Gibraltar Chronicle

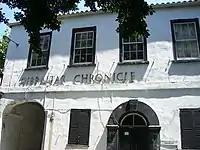
Gibraltar Chronicle printers.

The "Gibraltar Chronicle" published the news of the victory of Trafalgar on 23 October, i.e. only two days after the event, in English and French, and included a letter from Admiral Collingwood to the Governor of Gibraltar Henry Edward Fox, giving an account of the battle. It had received the news so quickly, because the British fleet had met a day after the battle with a fishing boat that brought a report from Admiral Collingwood to Gibraltar. Five days after the Battle of Trafalgar in October 1805, Cuthbert Collingwood, 1st Baron Collingwood sent news of the victory also to Lieutenant Lapenotiere, commander of a small schooner "Pickle", which was en route to England. Prime Minister, William Pitt, and King George III did not have news of the victory until the early hours of 6 November, consequently delaying publication in "The Times" until 7 November.